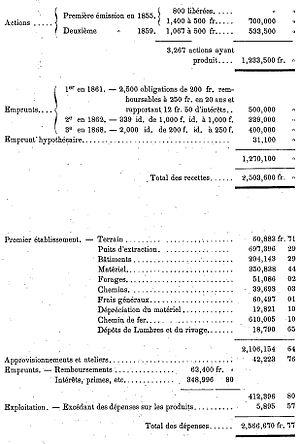
Recettes et dépenses de 1855 à 1872 de la Compagnie des mines de la Lys-Supérieure.
La Compagnie des mines de la Lys-Supérieure, aussi connue sous le nom de Compagnie des mines de Fléchinelle, est une compagnie minière qui a exploité la houille dans le hameau de Fléchinelle à Enquin-les-Mines dans le bassin minier du Nord-Pas-de-Calais. La société est créée en octobre 1852, et commence par effectuer plusieurs sondages.